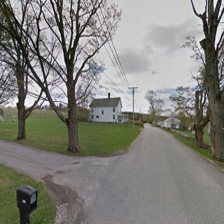
Label: streetView